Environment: real
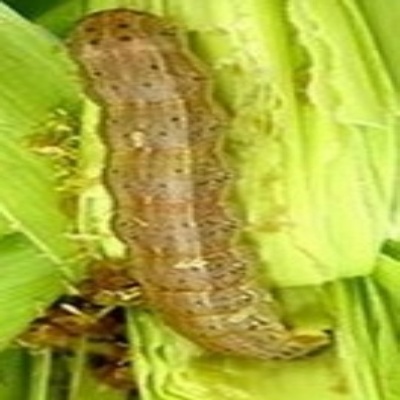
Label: fall_armyworm